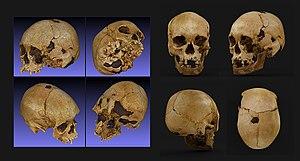
Luzia est le surnom donné à un squelette humain féminin découvert au Brésil en 1974, daté d'environ 11 500 ans avant le présent, et figurant à l'époque parmi les plus anciens fossiles humains découverts sur le continent américain. Ce squelette fut surnommé Luzia en raison de son ancienneté et du parallèle avec la découverte en 1974 en Afrique du squelette de Lucy par Donald Johanson et toute une équipe franco-américaine de paléoanthropologues. Sa morphologie crânienne a longtemps été jugée de type australoïde plutôt que mongoloïde. Les analyses génétiques modernes rattachent cependant les fossiles humains contemporains de Luzia, trouvés dans la même région et de même morphologie, aux populations amérindiennes actuelles.